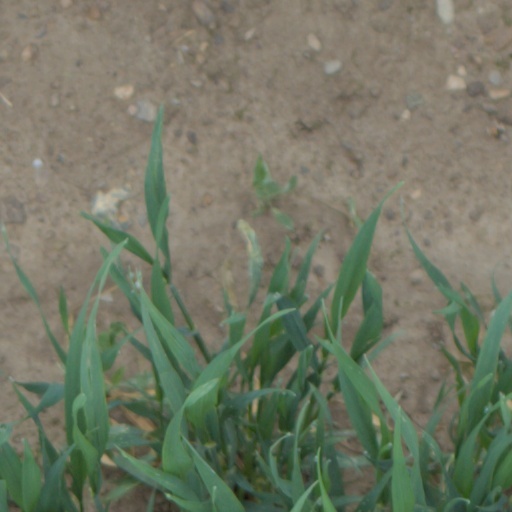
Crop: wheat